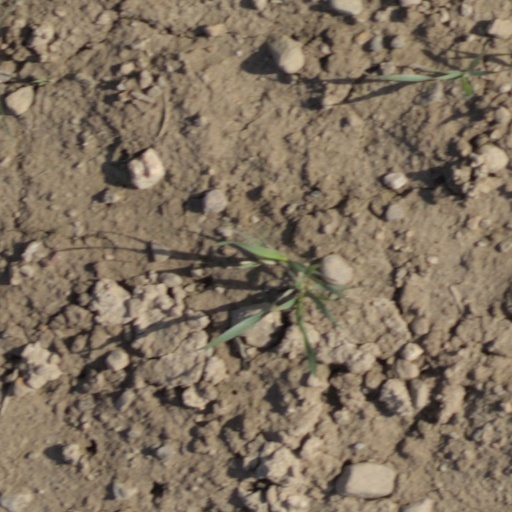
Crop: wheat